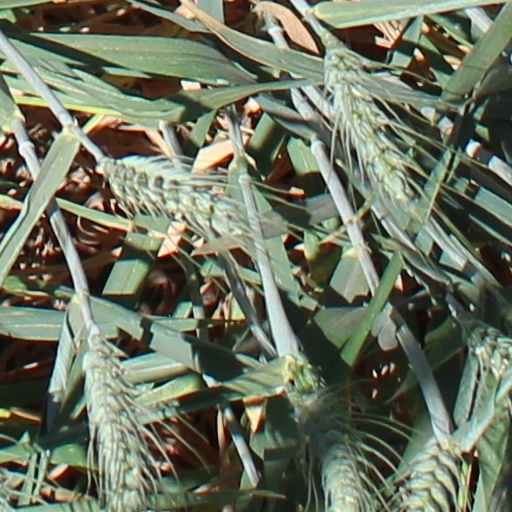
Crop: wheat